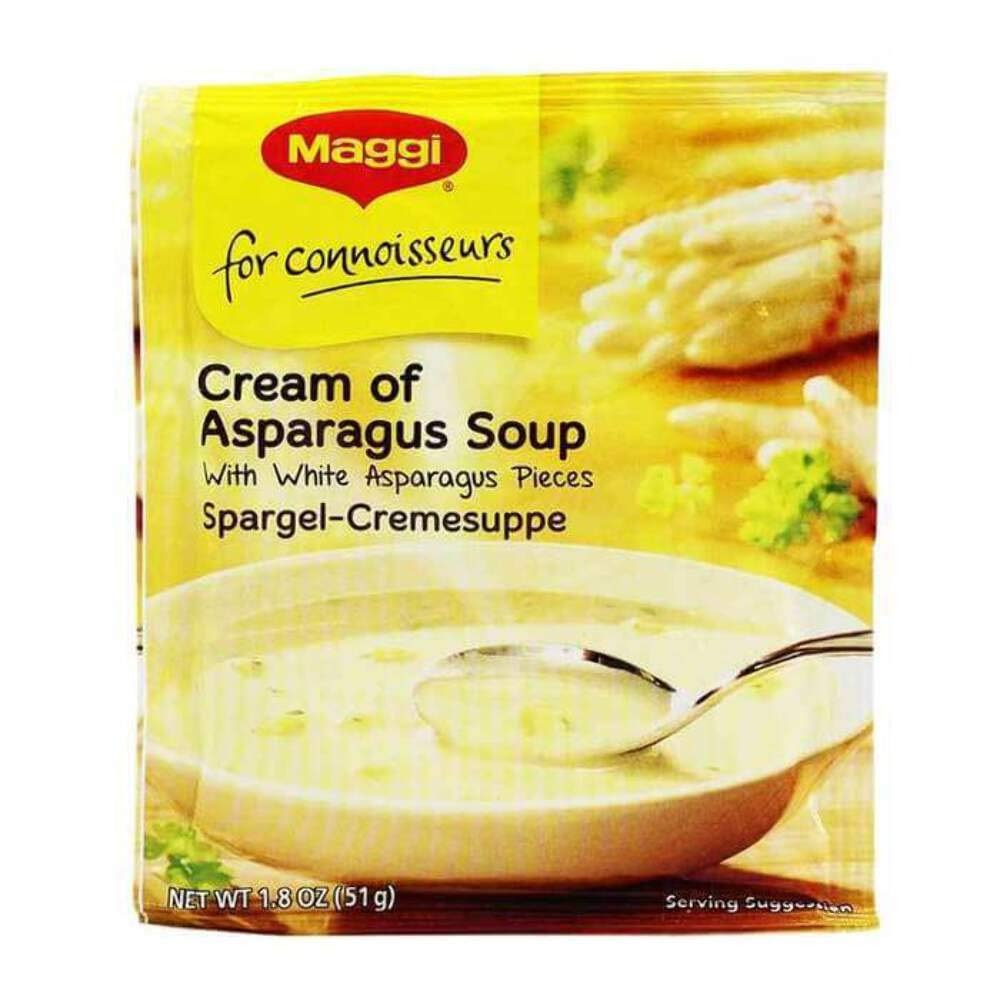
Item Name: Maggi Mix Soup Cream Asparagus, 1.8 oz
Bullet Point: Product is manufactured Germany
Value: 1.8
Unit: Ounce

Price: 8.99